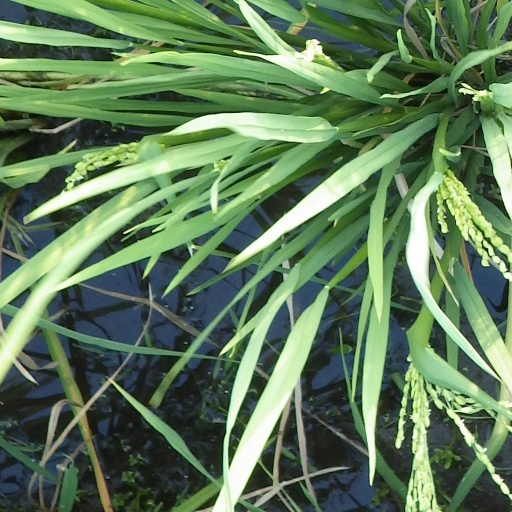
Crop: rice